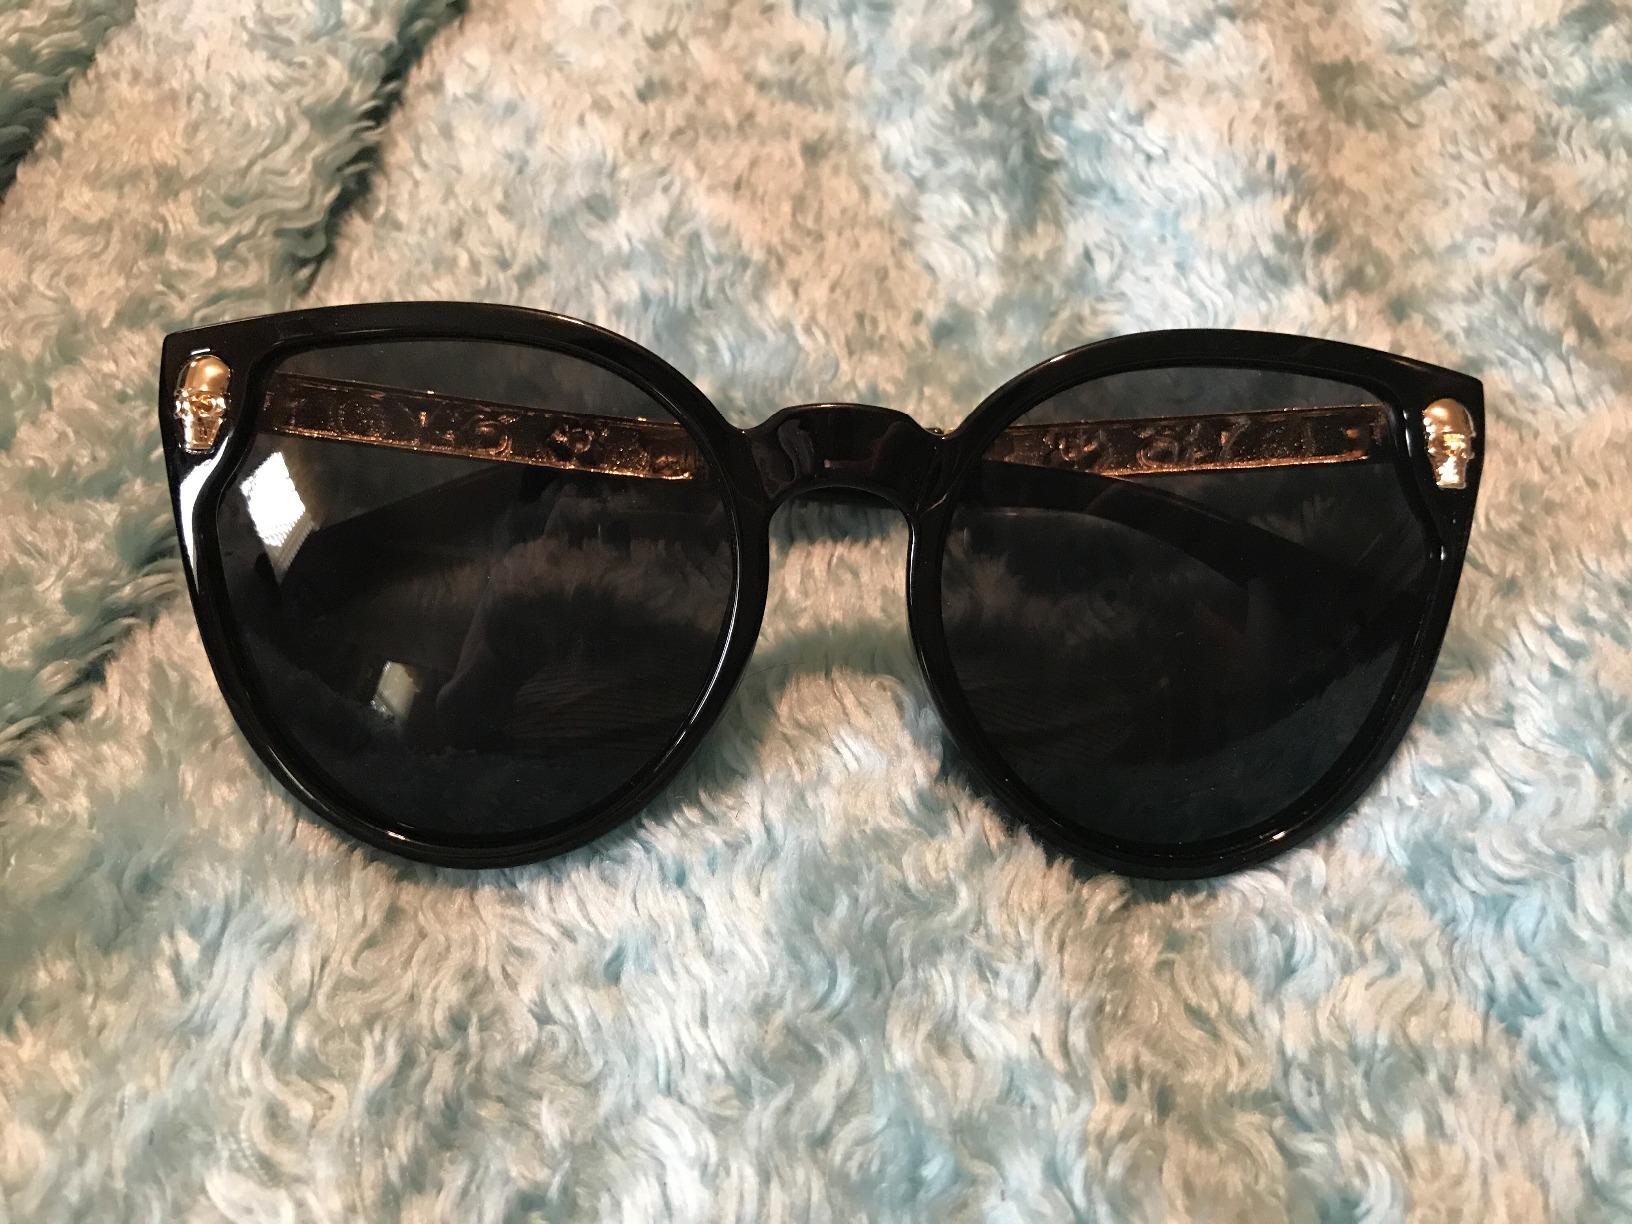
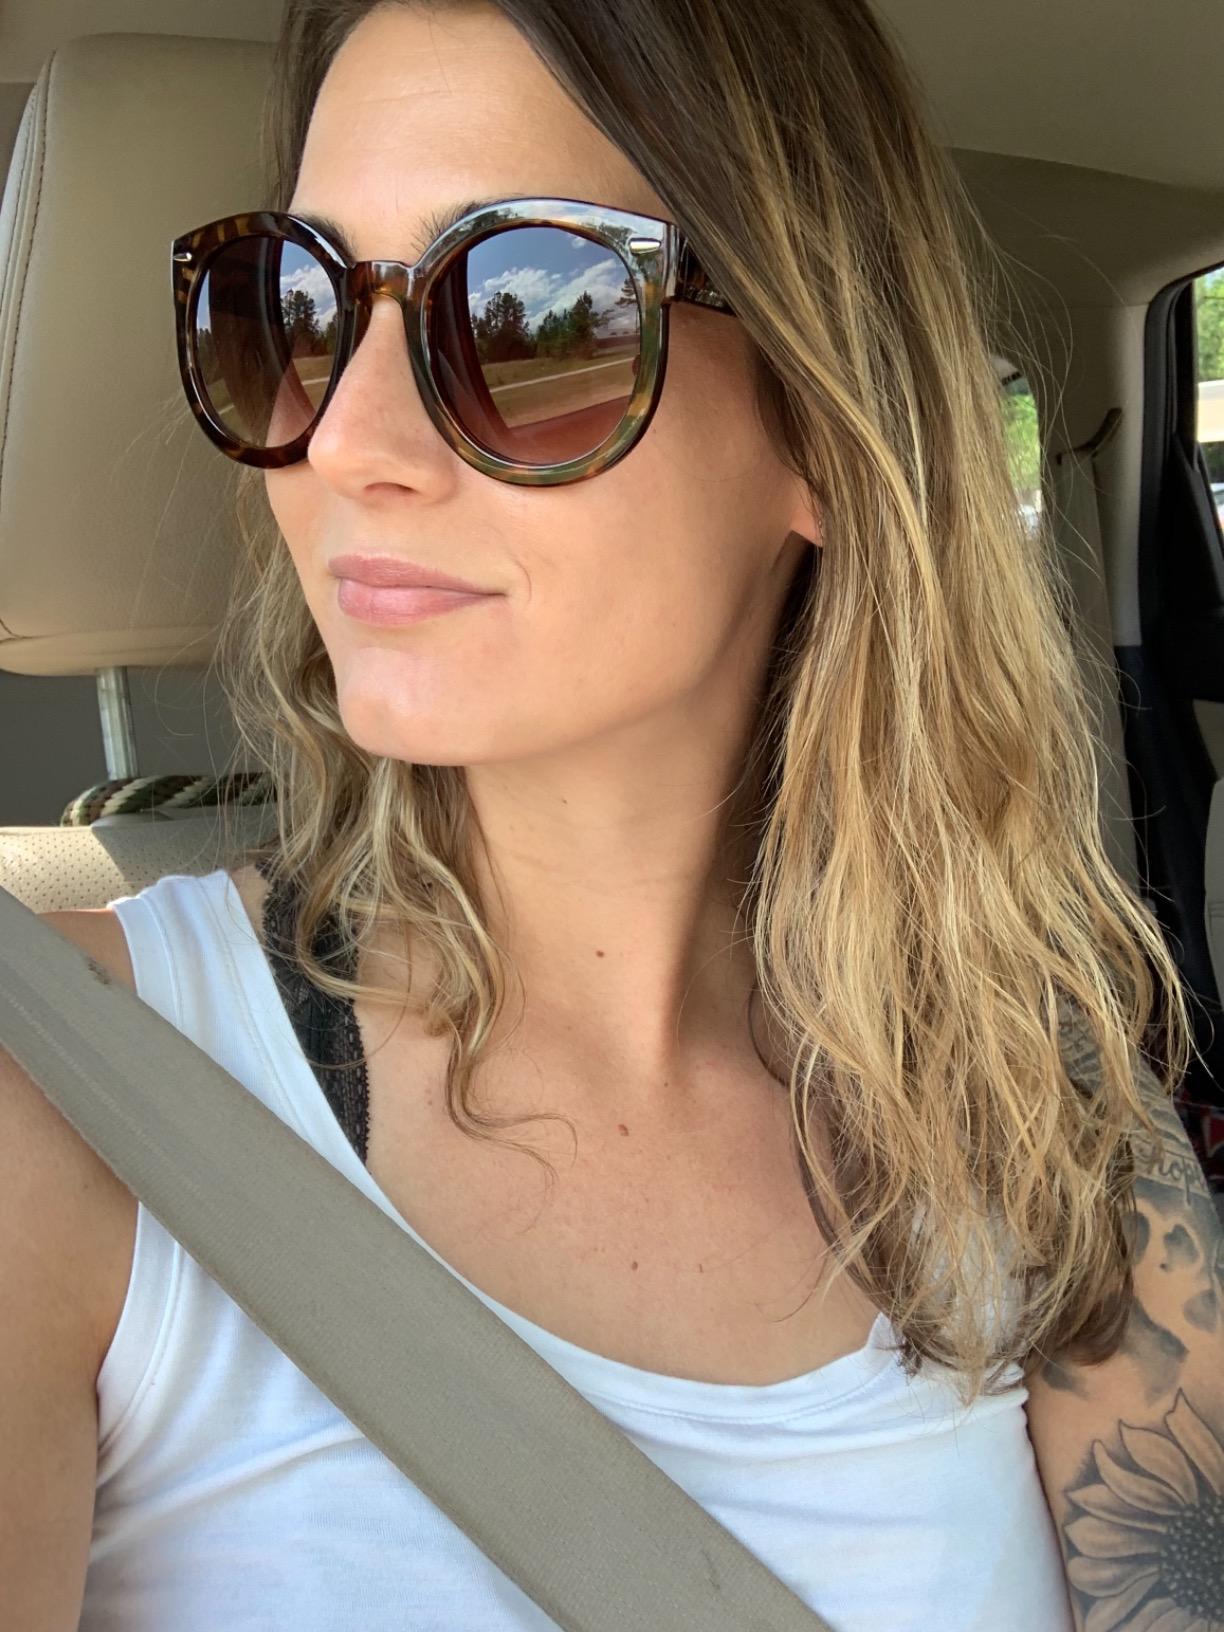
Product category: accessories_sunglasses
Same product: no